Mohammad Damadi

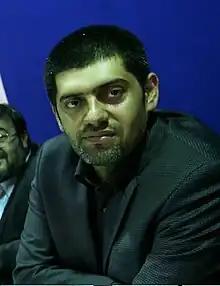
Mohammad Damadi

Mohammad Damadi (born 1979, Sari, Iran) is a member of the ninth and tenth terms of the Iran Islamic parliament and Deputy Minister of Industry, Mining and Trade of Iran and a member of the third term of the Islamic Council of Management of Sari.